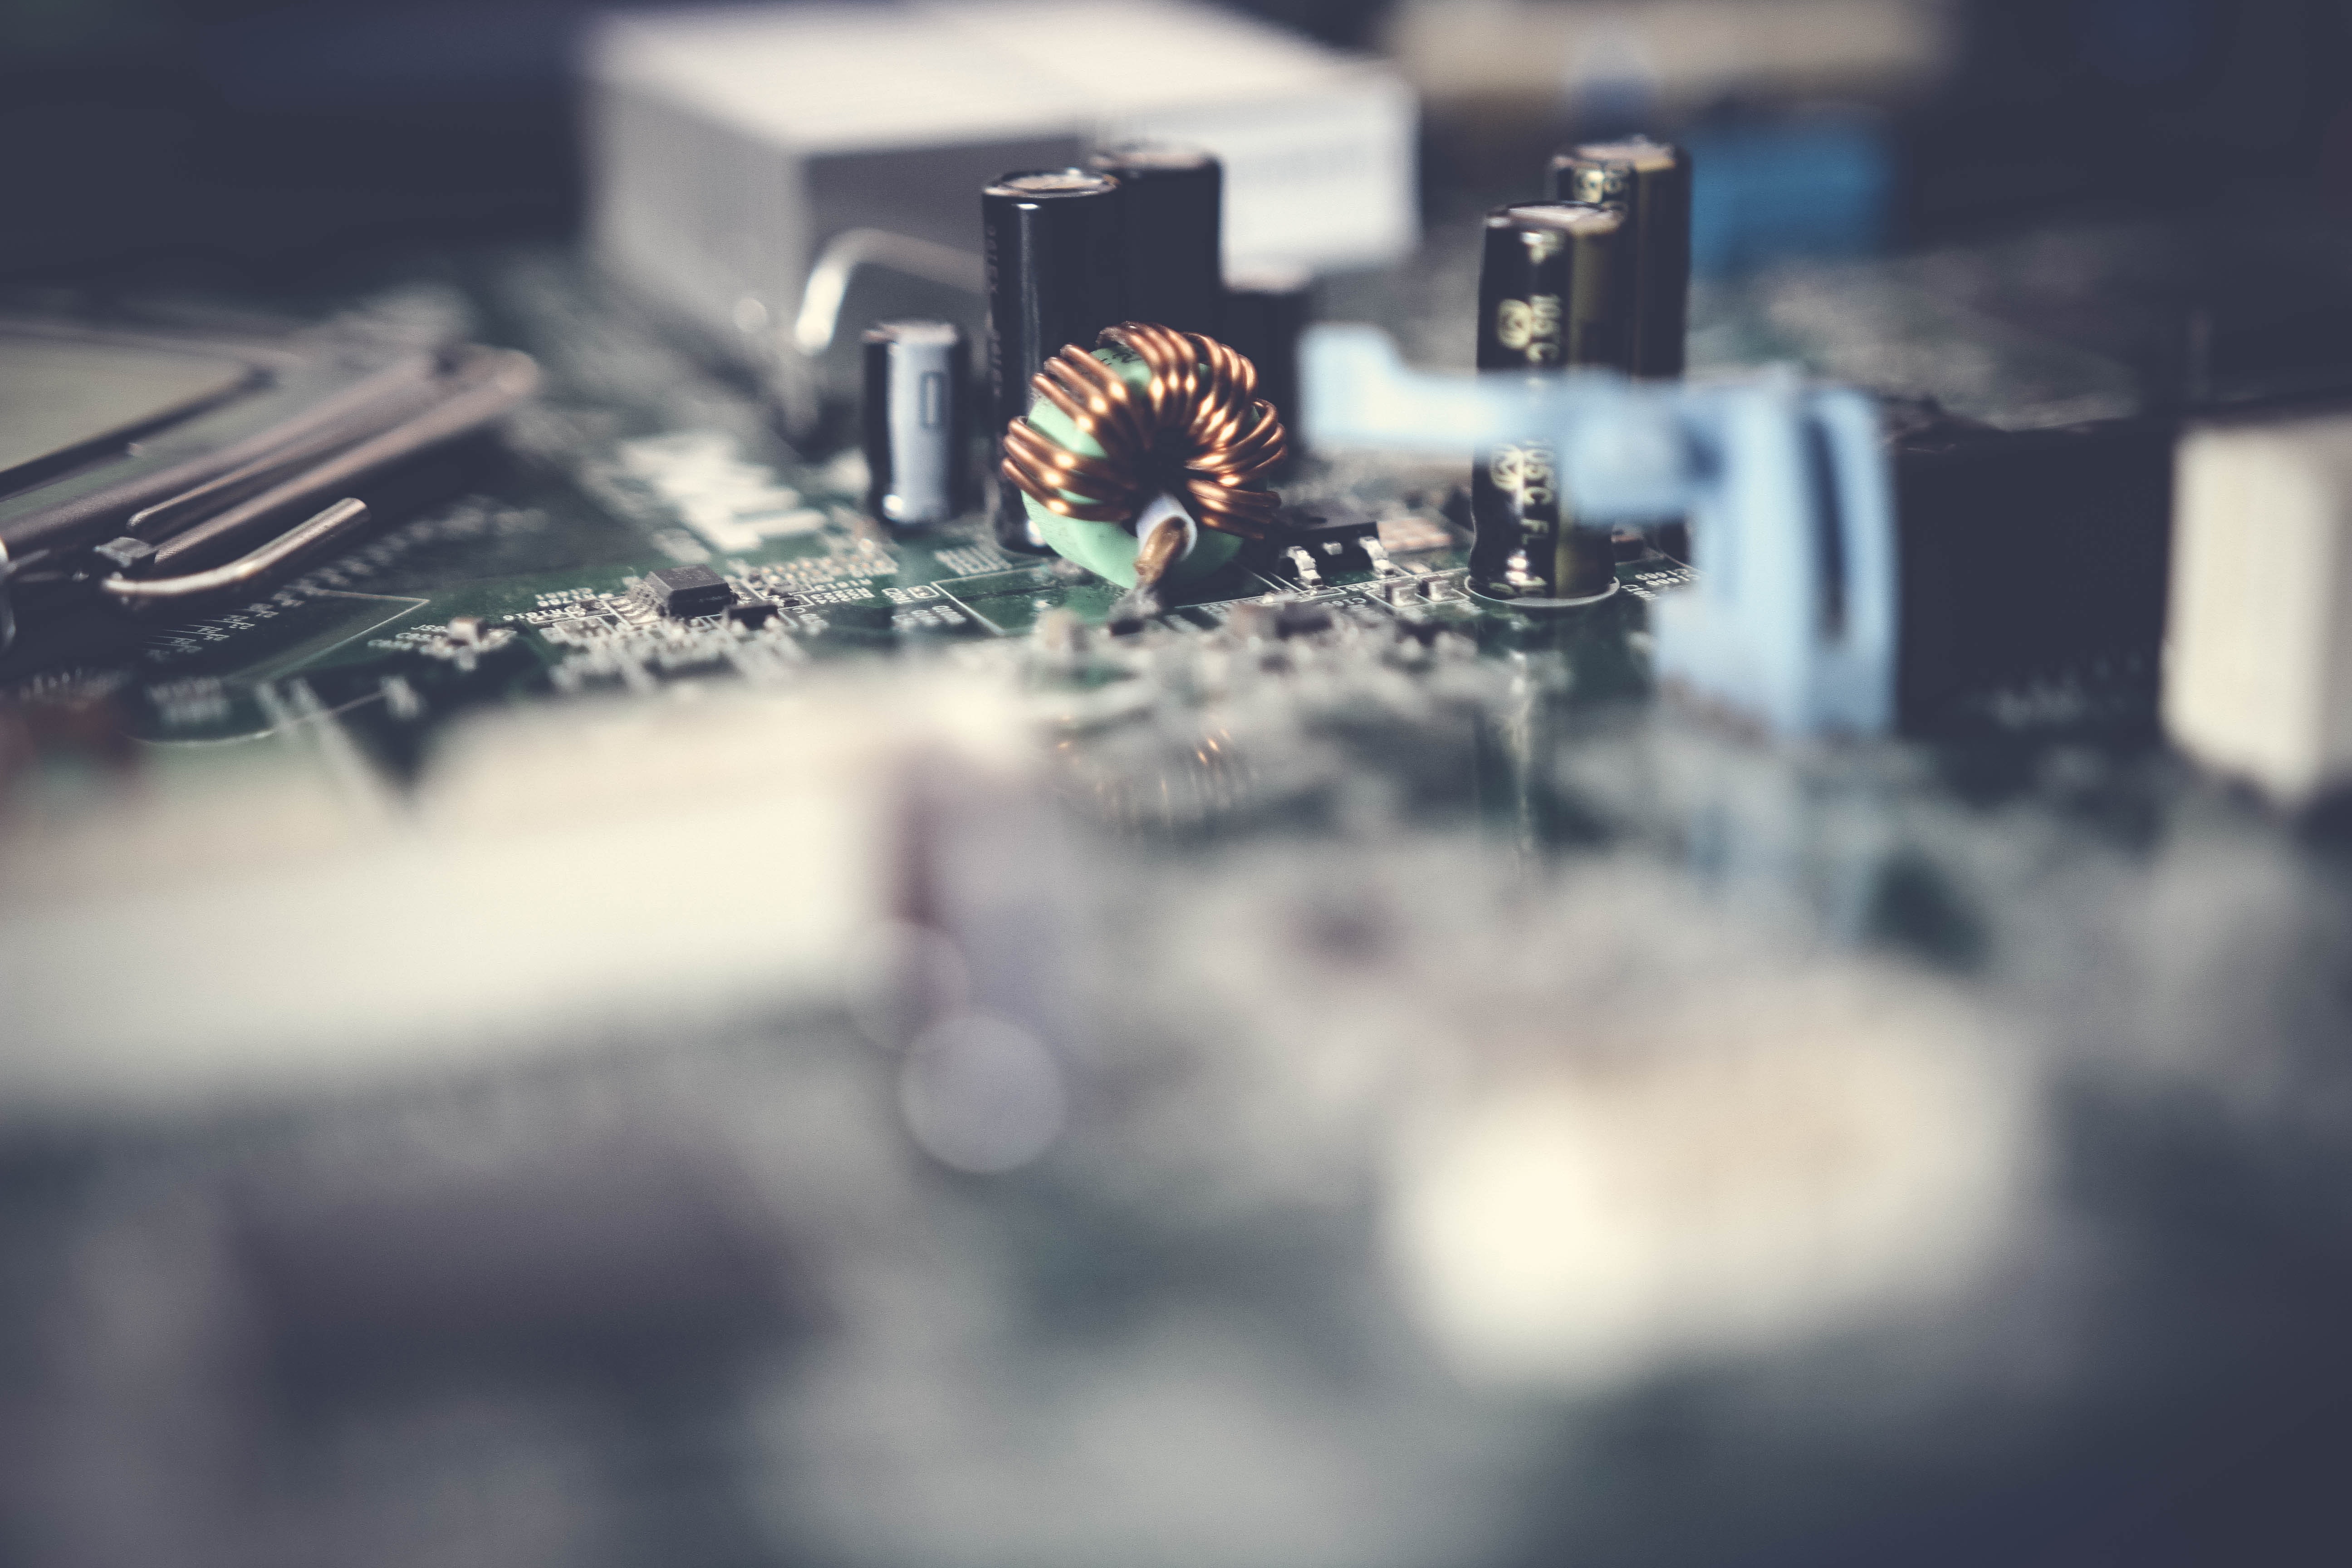
sky, electronics, technology, architecture, city, photography, cloud, games, space, electronic device, world, cityscape, metal